Flavia the Heretic

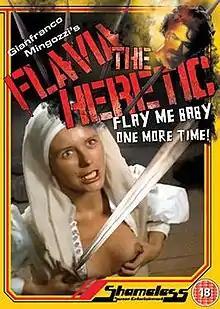
"Shameless Screen Ent. cover"

Flavia the Heretic (Italian: "Flavia, la monaca musulmana", lit. "Flavia, the Muslim nun") is a 1974 Italian-French nunsploitation film directed by Gianfranco Mingozzi.